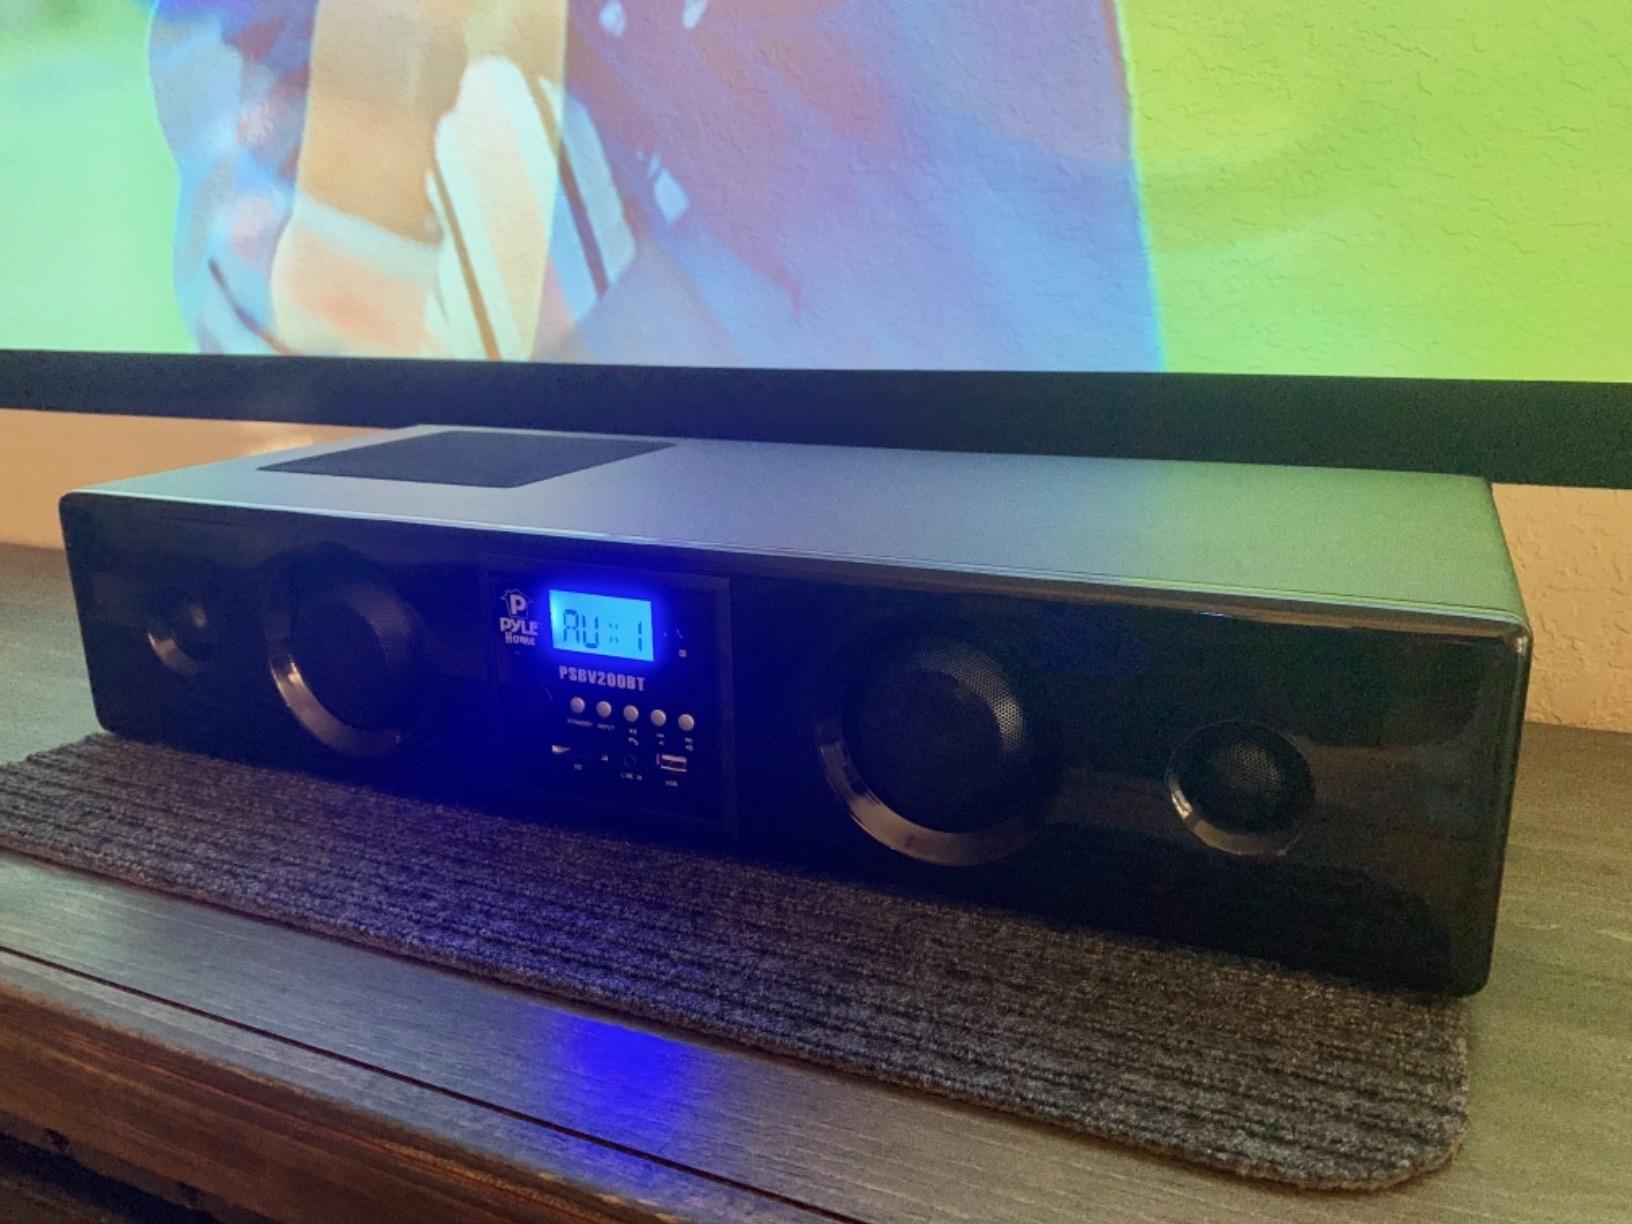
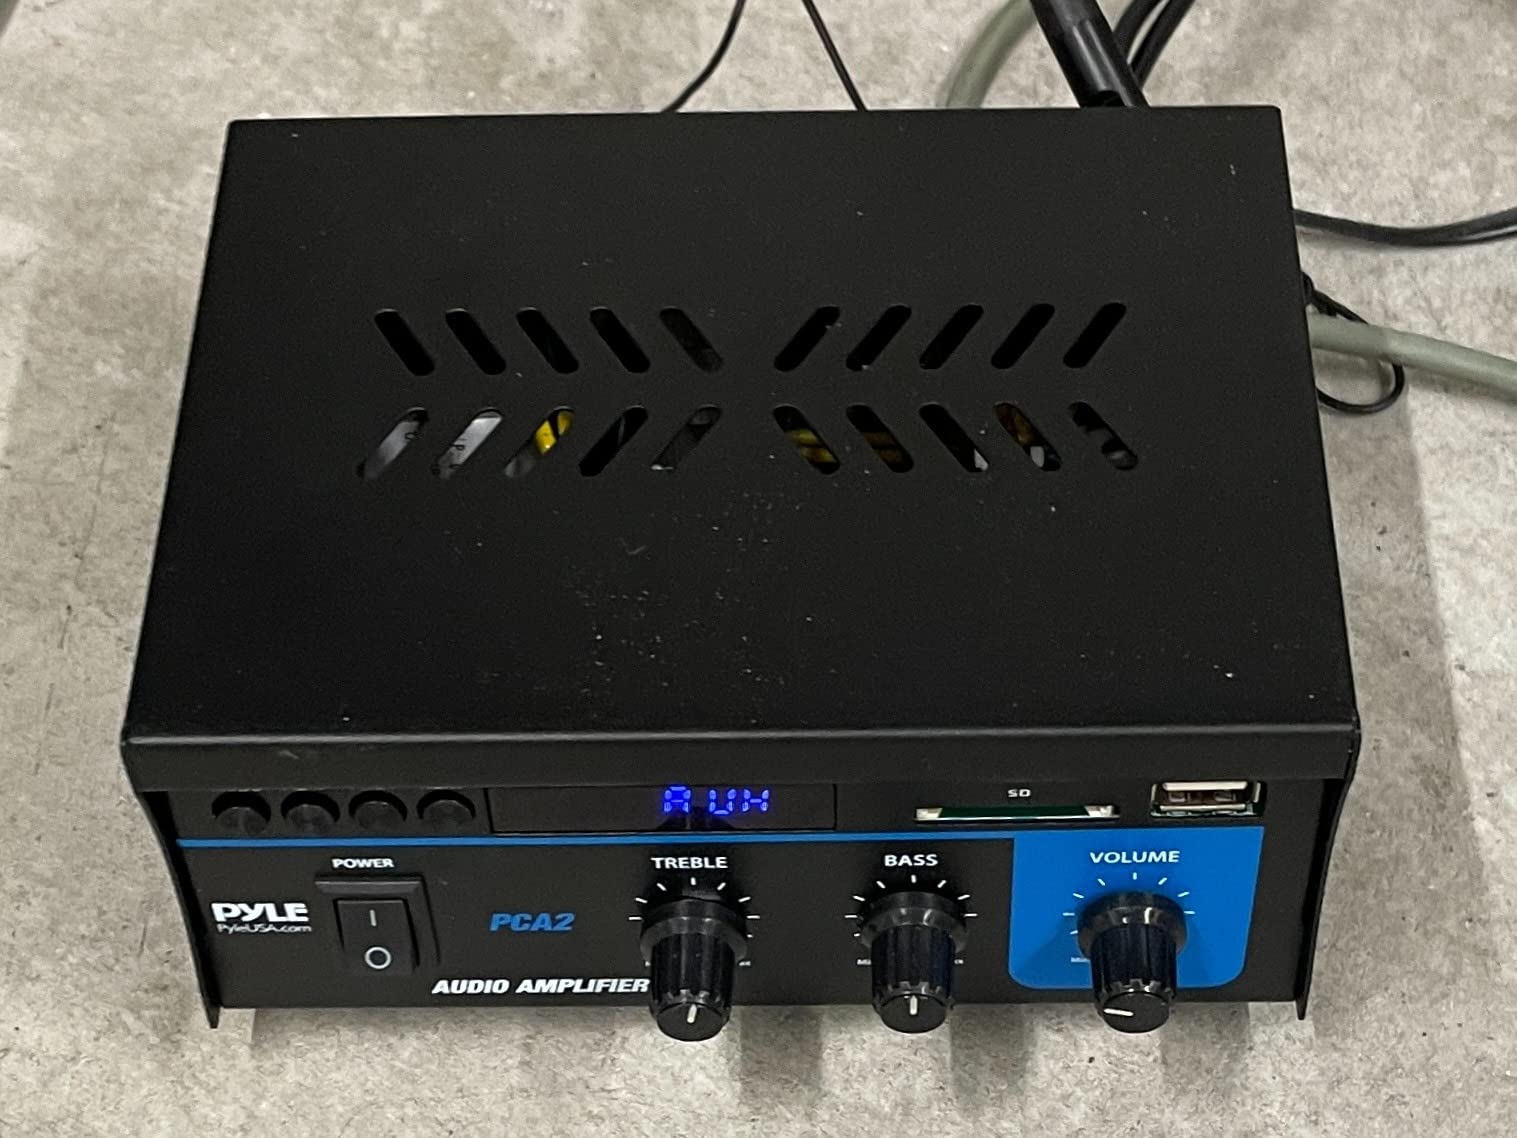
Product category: speaker
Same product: no